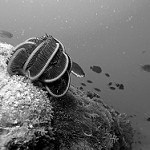
Label: B & W